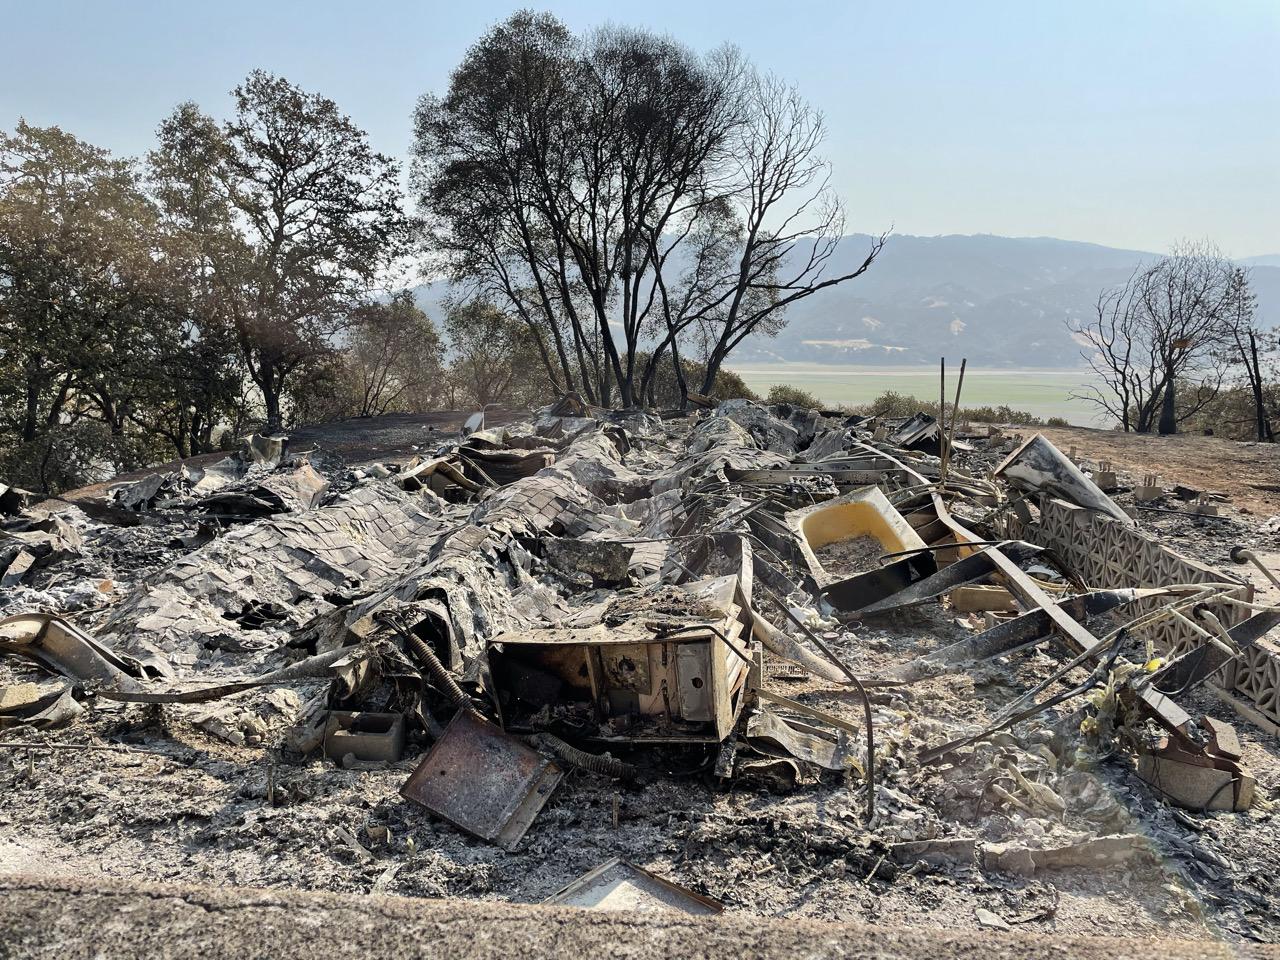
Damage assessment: destroyed